Stephens City, Virginia

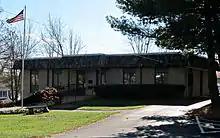
The Town Government Offices of Stephens City are located along Locust Street.

The town is led by a Mayor, currently Mike Diaz, who was elected in 2018 and re-elected in 2022. The representative body of Stephens City is known as the Town Council, whose elected members include Linden A. Fravel Jr., who also serves as Vice Mayor, Regina Swygert-Smith, Pete Fravel, Mariah Smith, Tina Stevens and Ronald Bowers. The Town Manager is Mike Majher, who also serves as the Town Planner. Other administrative staff working for the town government include the Town Clerk (Kelly Thatcher) and Town Treasurer (Steve Rickards).